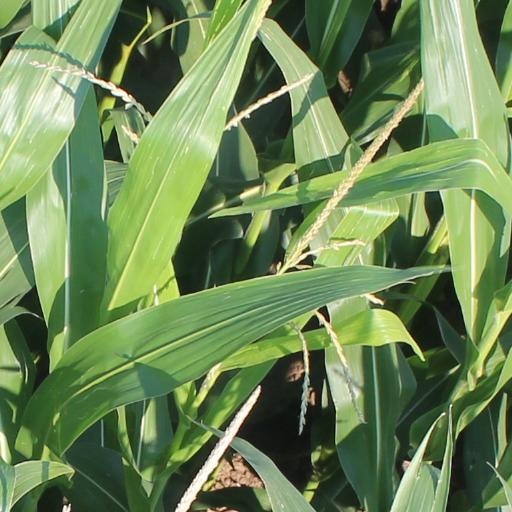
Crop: maize; corn